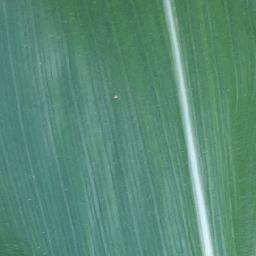
Label: Corn___healthy